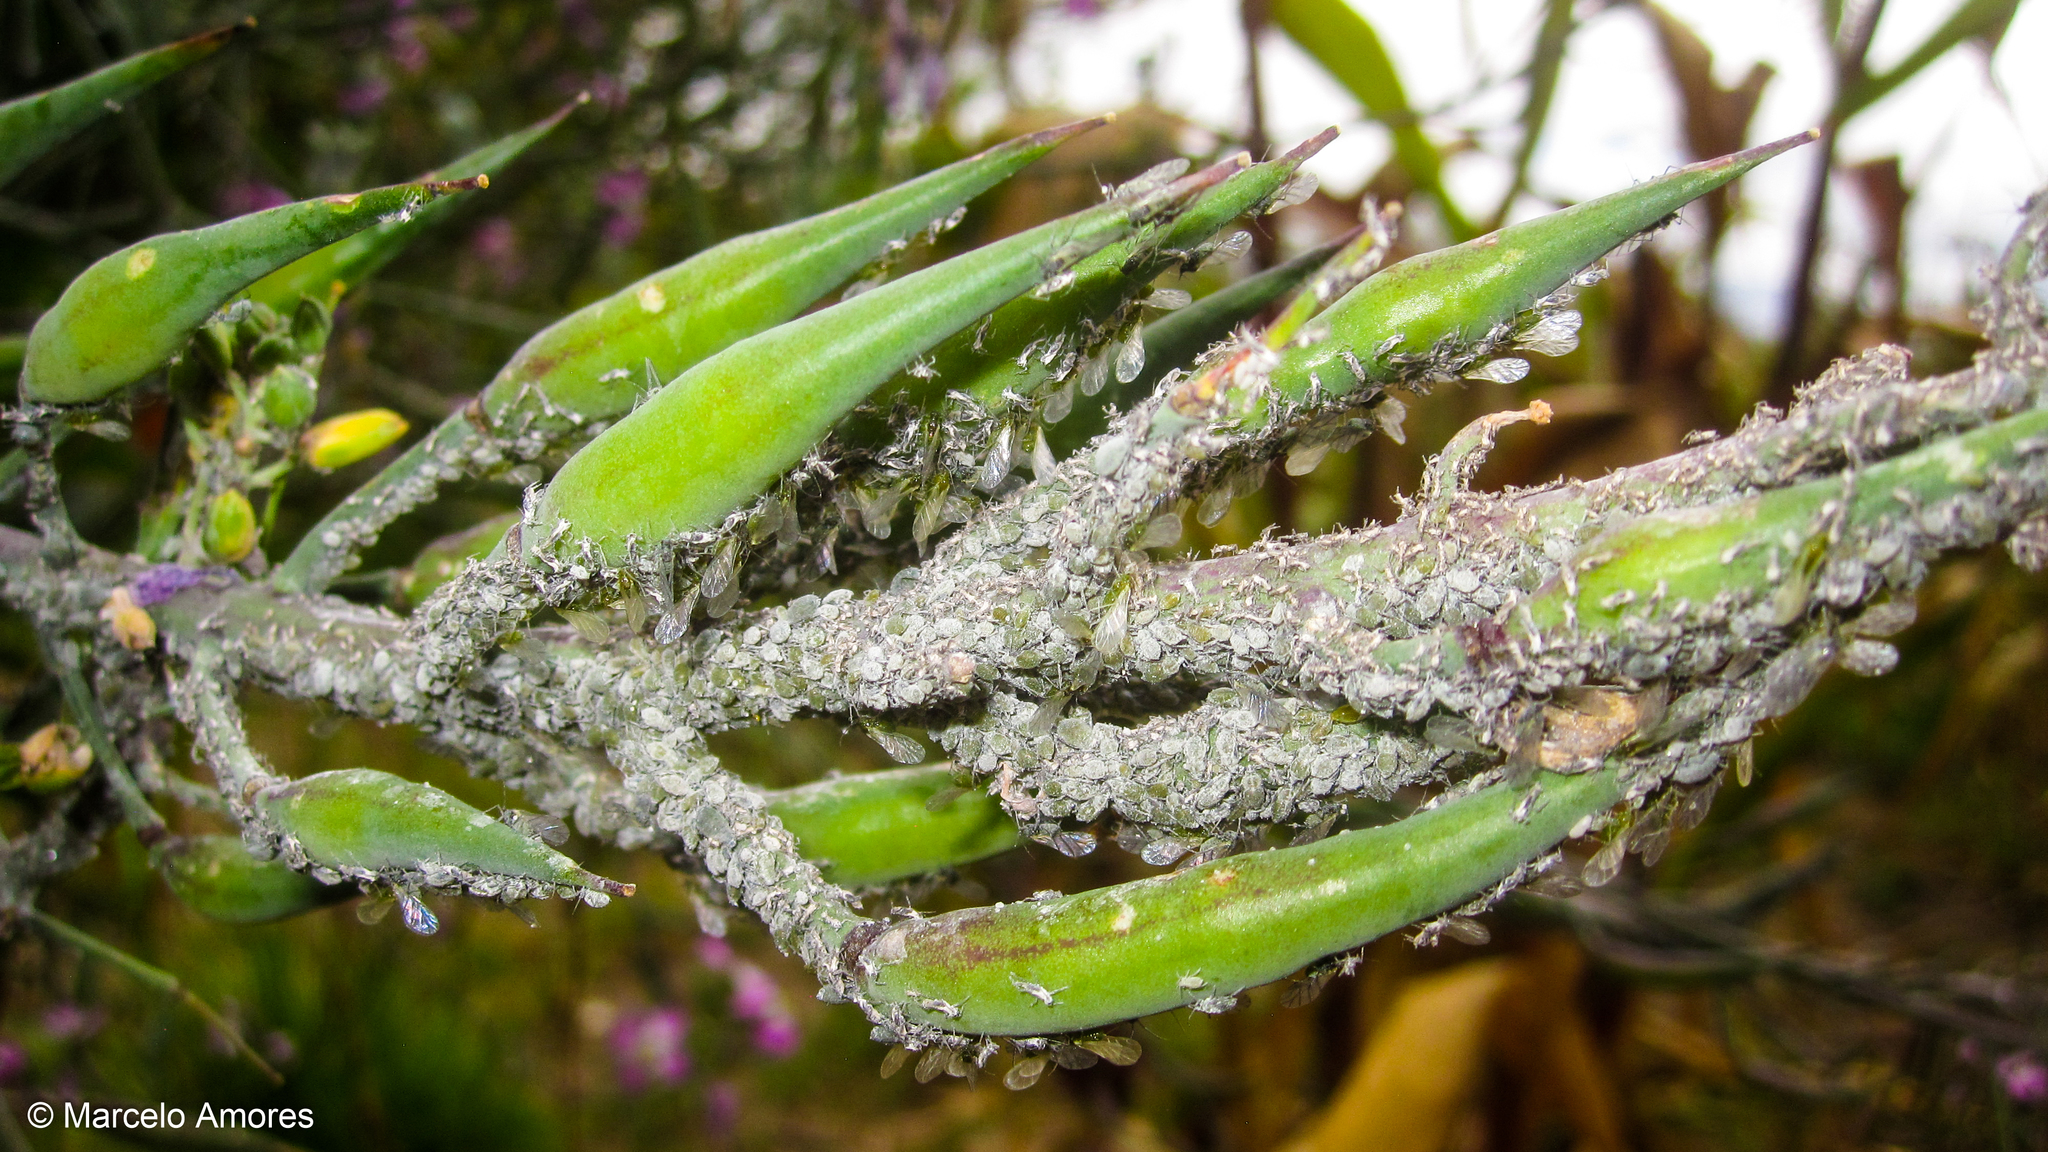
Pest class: cabbage_aphid